Long Point Plantation (38CH321)

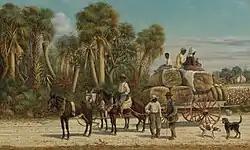
The plantation has been identified as being the scene of William Aiken Walker's painting, "The Cotton Wagon".

Long Point Plantation (38CH321) is a historic plantation site located near Mount Pleasant, Charleston County, South Carolina. The plantation was built sometime between 1719 and 1763, but it came of age during the 19th century. The plantation house and structures were probably built prior to 1763. The plantation was purchased by the prominent Venning family in 1800 and was held by that family until 1899. The main house was apparently razed between 1933 and 1943. One small, brick structure is still standing at the site.